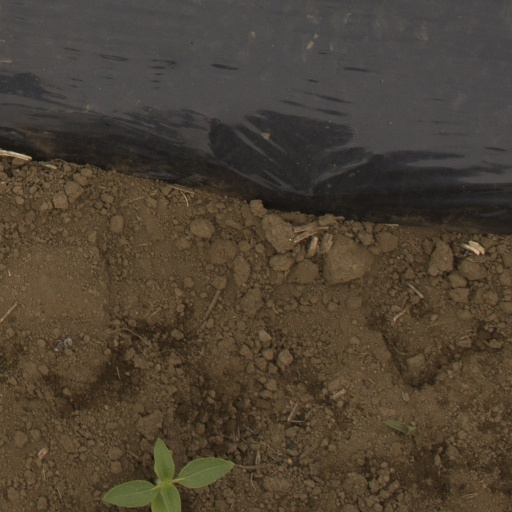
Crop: Jerusalem artichoke